Long March

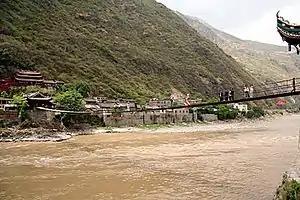
The Luding Bridge

The Communist forces were harassed by both the Kuomintang and local warlords. To avoid a fatal confrontation, Zhou and Mao maneuvered the Red army south and west, through Guizhou, Sichuan, and Yunnan, feigning attacks on Guiyang and Kunming to disguise their movements. The First Red Army crossed the Yangtze (the section of Jinsha River) on May 9, 1935, finally escaping determined pursuit, but still had to deal with dangerous mountain passes at heights of up to 4,000 meters, rough climatic conditions, shortages of food, clothing, and equipment, and tribes of local ethnic groups hostile to Chinese encroachment. The Red Army had to capture river crossings defended by warlords and Nationalist troops. The most famous was Luding Bridge, extolled in official history as an heroic triumph, although many historians now believe that the difficulty of the battle was exaggerated or that the incident was fabricated for propaganda purposes.